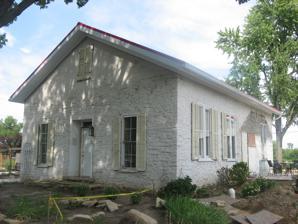
Building: Casstown Lutheran Stone Church
Country: United States of America
Year built: 1839
Historic church in Ohio, United States United States historic place Casstown Lutheran Stone Church U.S. National Register of Historic Places Front and southern side Show map of Ohio Show map of the United States Location 11 S. Main St., Casstown , Ohio Coordinates 40°3′5″N 84°7′46″W / 40.05139°N 84.12944°W / 40.05139; -84.12944 Area Less than 1 acre (0.40 ha) Built 1839 ( 1839 ) NRHP reference No. 84003783 Added to NRHP May 31, 1984 The Casstown Lutheran Stone Church is a historic former church building in the village of Casstown , Ohio , United States .  Built in the late 1830s, it was home to one of the region's earliest Lutheran congregations for just a short time before being converted for profane use.  Its solid stone construction has made it architecturally important, and it has been named a historic site . One story tall, the building is a simple stone structure with a basic gabled roofline; the sides are divided into four bays with windows, while the front has a central entrance with one window on each side. Unlike most other stone buildings, constructed of ashlar stone, the church in Casstown is built of rough, comparatively unworked stone.  Its roof is of a rare form: the wooden beams supporting the roof form a fuller truss system than in many comparable buildings, and the complex system of pegs and mutually supporting beams enables the roof to stand without any interior load-bearing walls whatsoever. Casstown's first Lutherans organized a church around 1835, just four years after the Evangelical Lutheran Joint Synod of Ohio was formed.  Composed largely of emigrants from Pennsylvania, the congregation had no church building in its earliest years, so the members worshipped in that of the village's Methodist Episcopal congregation. Construction of the present building began in 1839, and upon its completion in the following year, the Lutherans left the Methodist building and occupied their own edifice.  It remained their home for little more than a quarter century, as the congregation erected a larger brick building and moved to it in 1867. Following this time, it was converted into a residence, with two of its more prominent inhabitants being C.R. and Eunice Randall. In 1984, the old church was listed on the National Register of Historic Places .  It qualified for historic designation both because of its architecture and because of its place in the area's history, for it was considered to represent an important stage in the emigration of Pennsylvania Lutherans to western Ohio. One of more than forty National Register sites in Miami County , it is the only one in Casstown. References